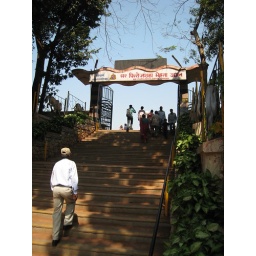
My guide Ali is in the white shirt and hat.